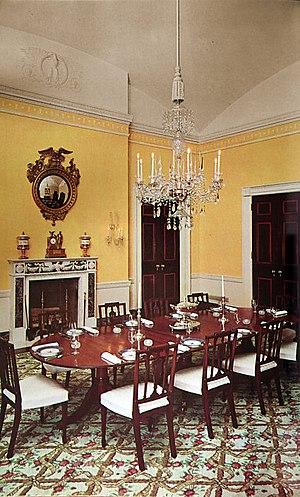
La salle à manger familiale se trouve au première étage de la résidence exécutive de la Maison-Blanche, lieu de vie du président des États-Unis. Cette salle à manger est utilisée pour les petits repas privés contrairement à ceux servis dans la salle à manger d'État, ainsi que pour les déjeuners. Les repas de la famille présidentielle sont eux le plus souvent servis au deuxième étage, dans la salle à manger du président.